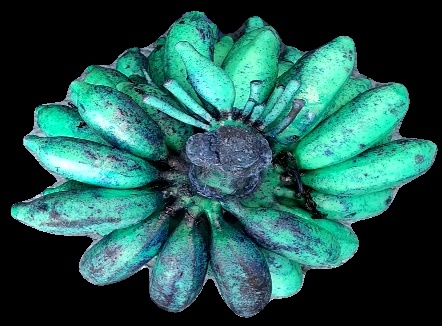
Variety: rasbale
Grade: grade3